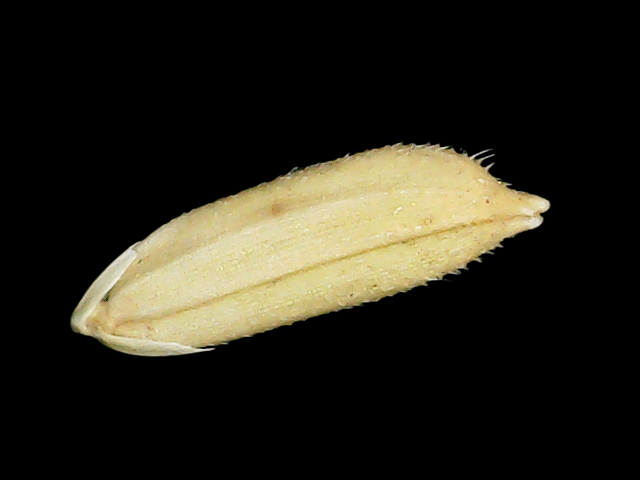
Rice variety: Bd30